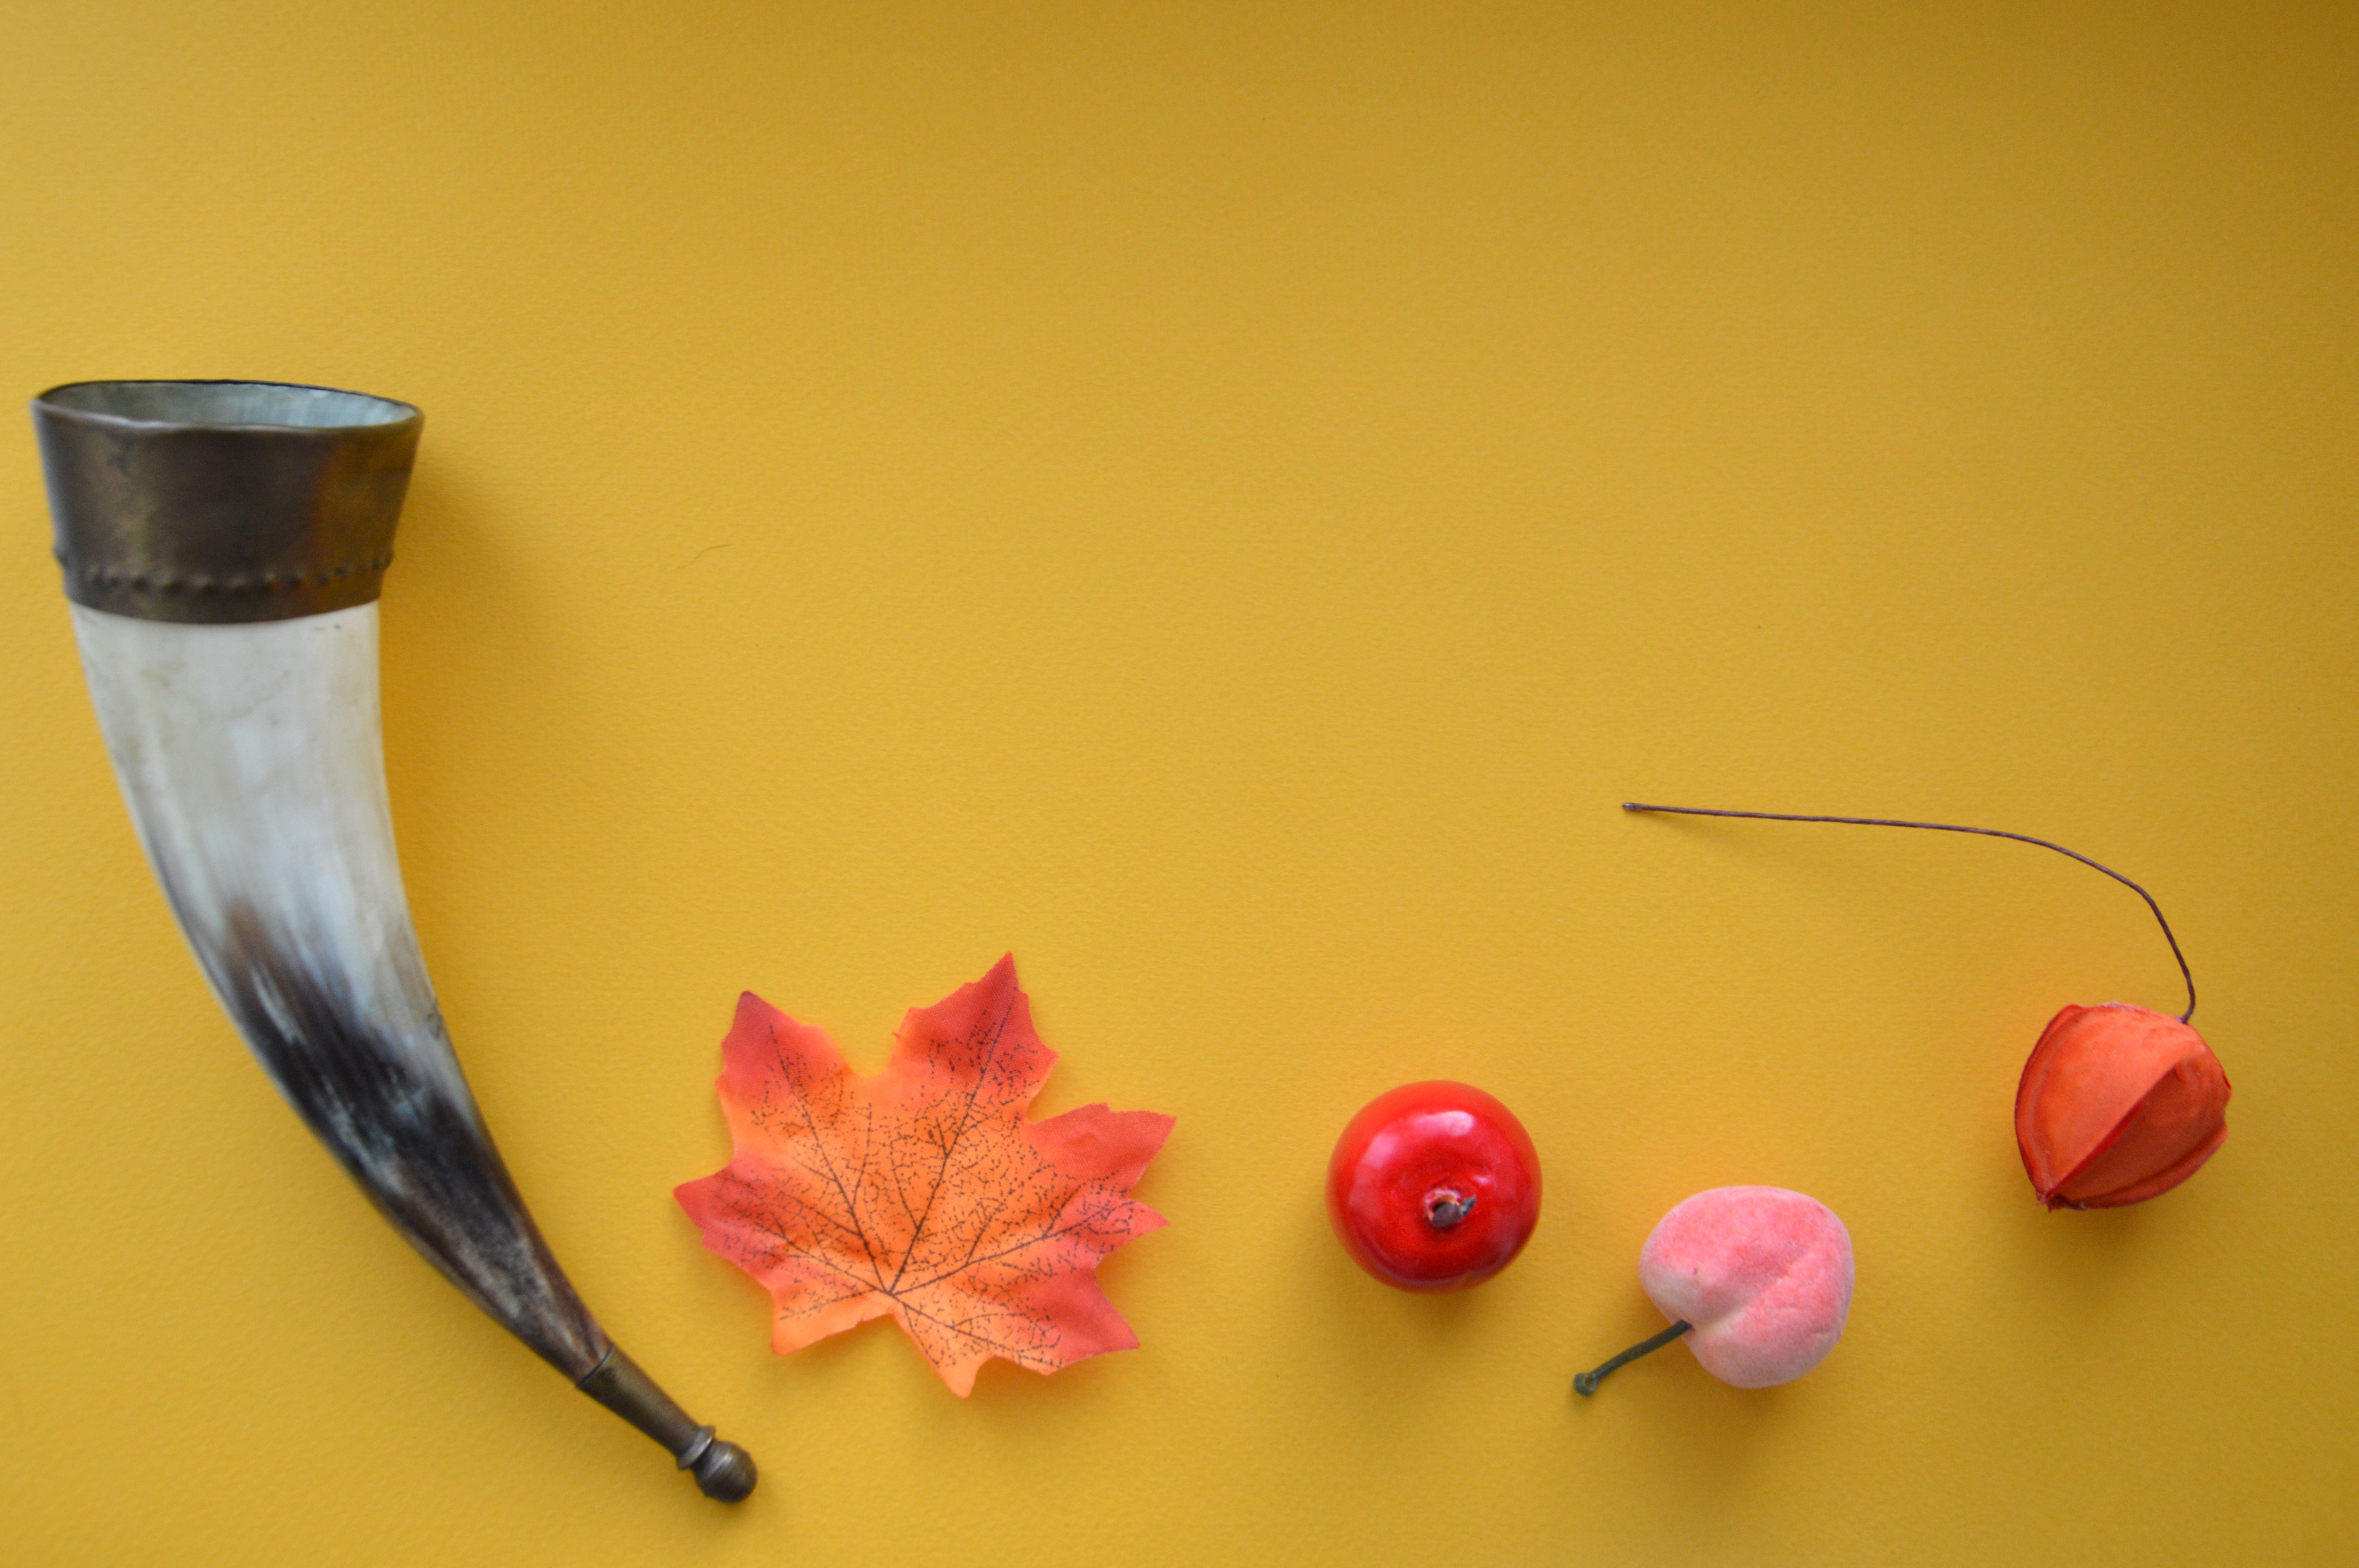
hashanah, rosh, honey, judaism, holiday, jewish, new, hashana, year, background, celebration, apple, symbol, religion, table, traditional, judaic, view, wooden, tradition, pomegranate, torah, design, top, concept, culture, food, tova, shanah, ritual, tableware, drinkware, wood, creative arts, kitchen utensil, office supplies, natural material, twig, art, Tints and shades, serveware, spoon, fashion accessory, event, still life photography, artifact, carmine, flowering plant, still life, glass, macro photography, metal, paper, visual arts, barware, cylinder, circle, writing implement, coquelicot, ornament, plant stem, craft, petal